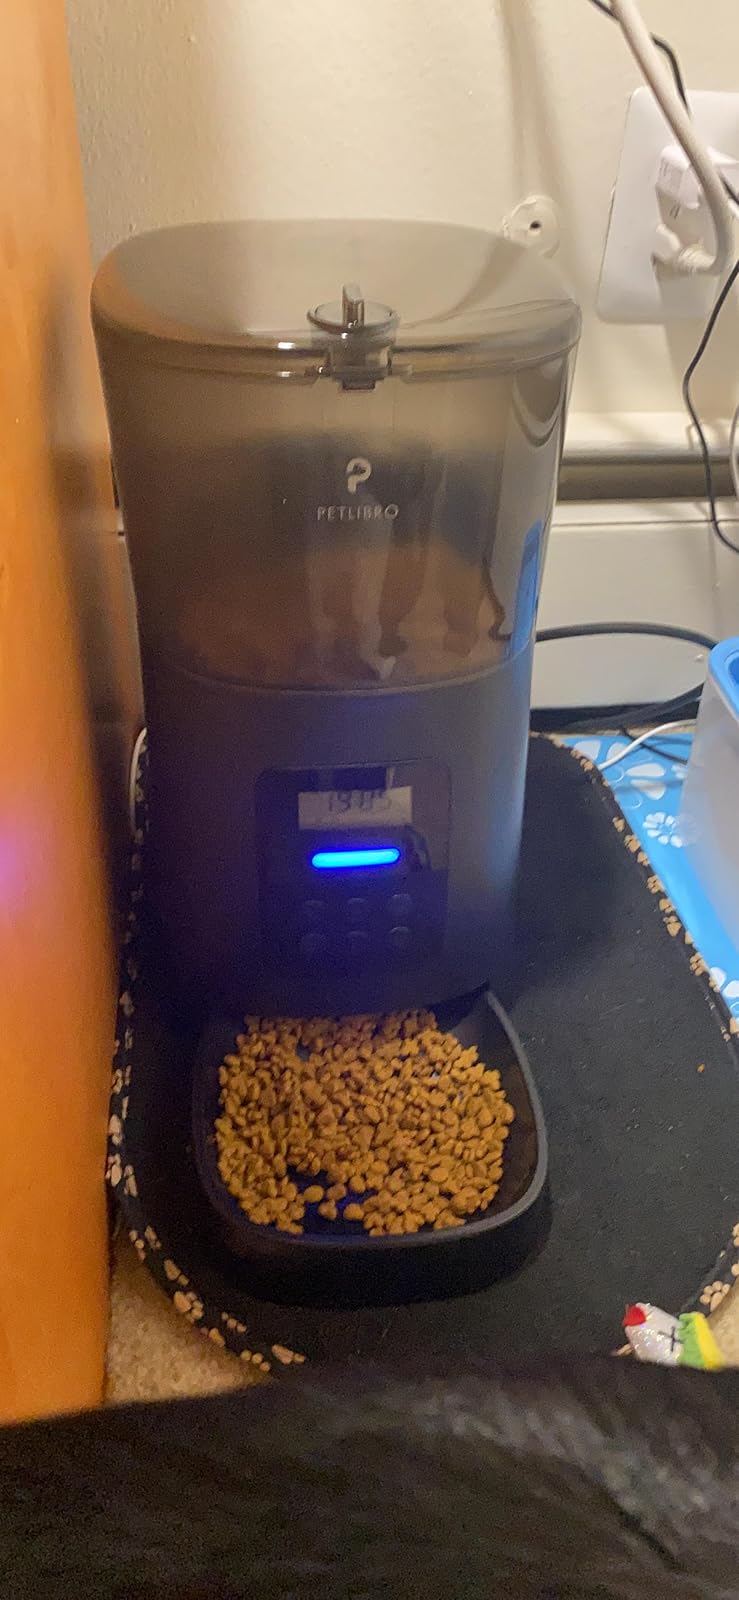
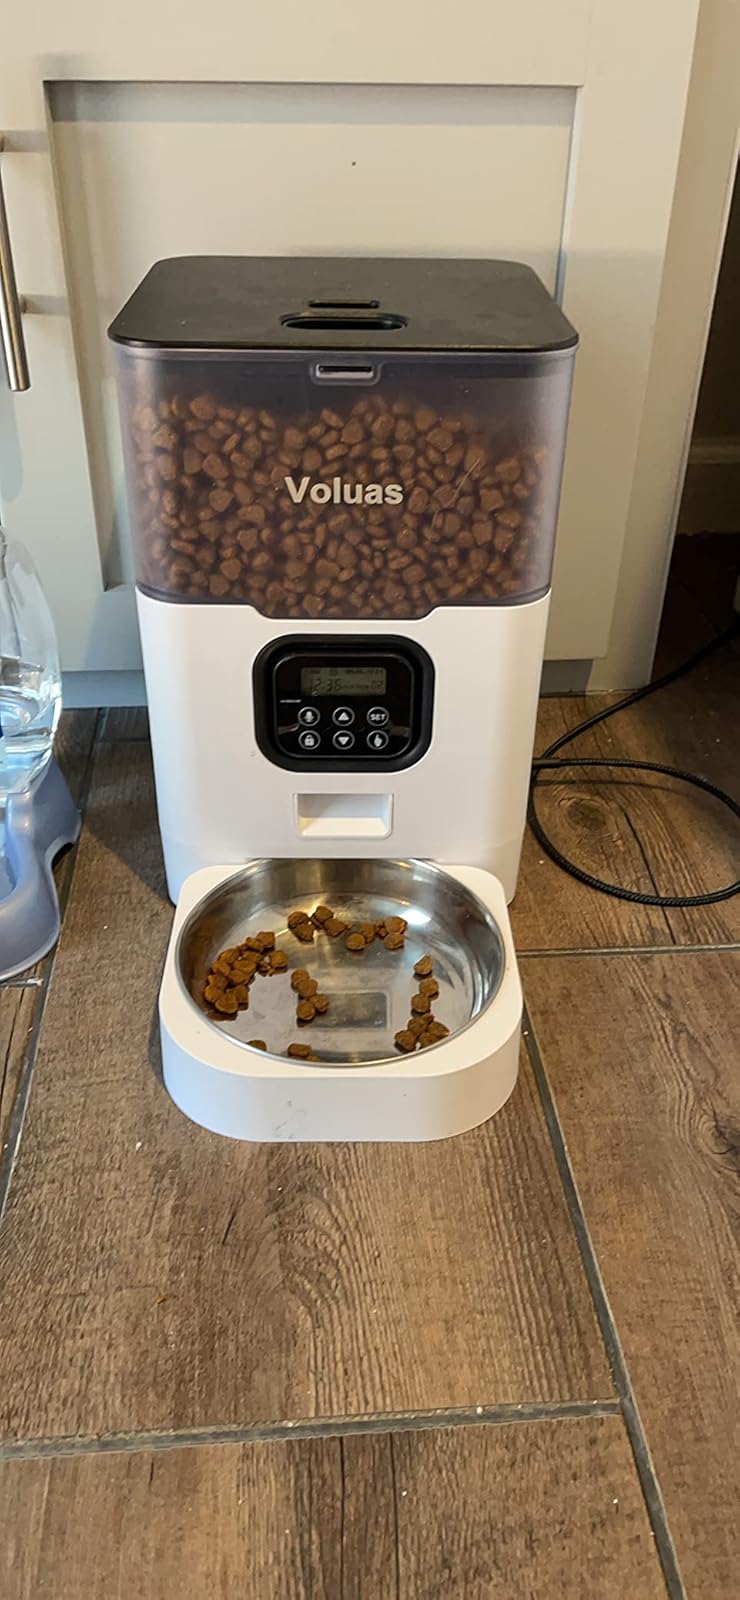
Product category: items_feeder
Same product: no